Laura Friedmann

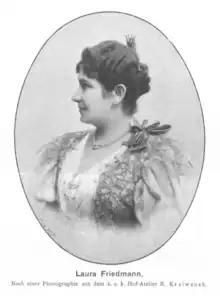
Laura Friedmann, 1900

Laura Friedmann (8 April 1860 – after 1893) was a German operatic coloratura soprano.